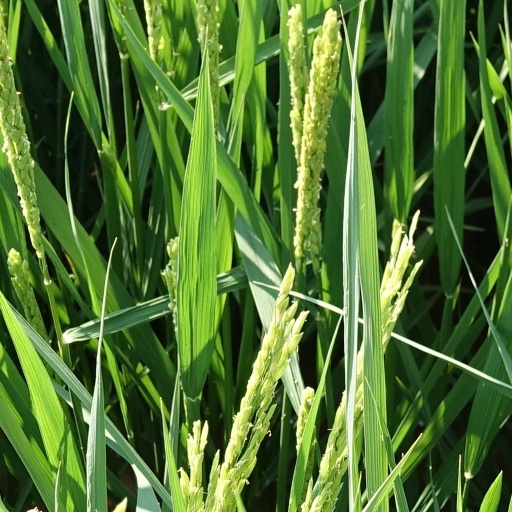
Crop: rice